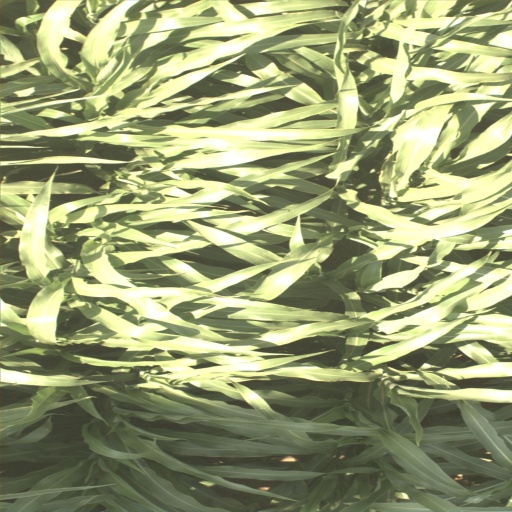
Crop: sorghum